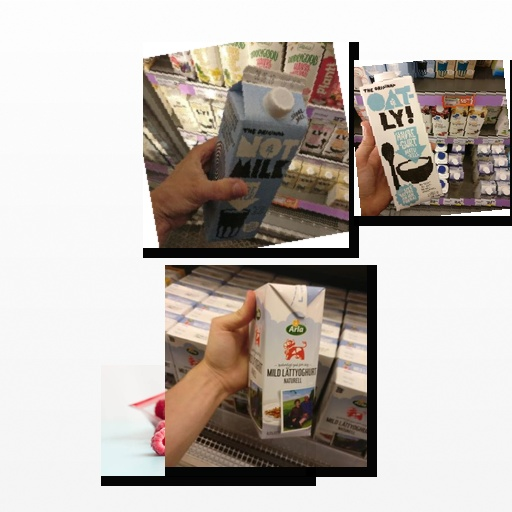
Food items: oat_yogurt, natural_low_fat_yogurt, oat_milk, raspberry